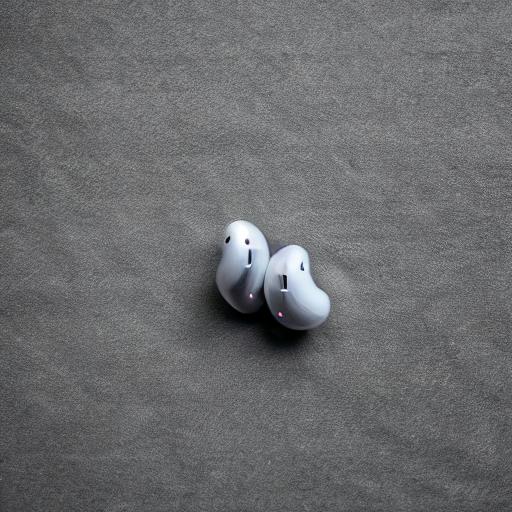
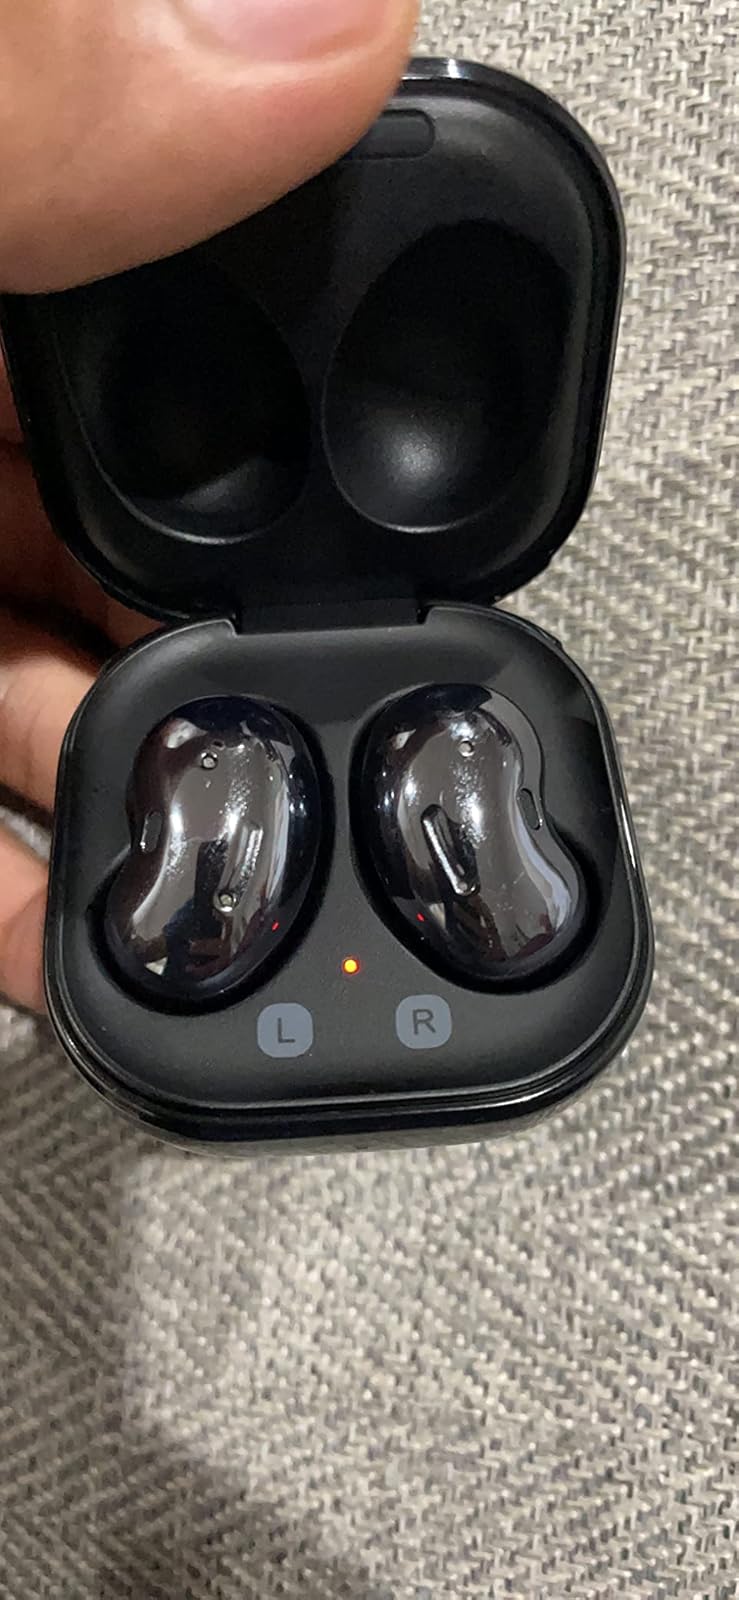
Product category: earbuds
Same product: no